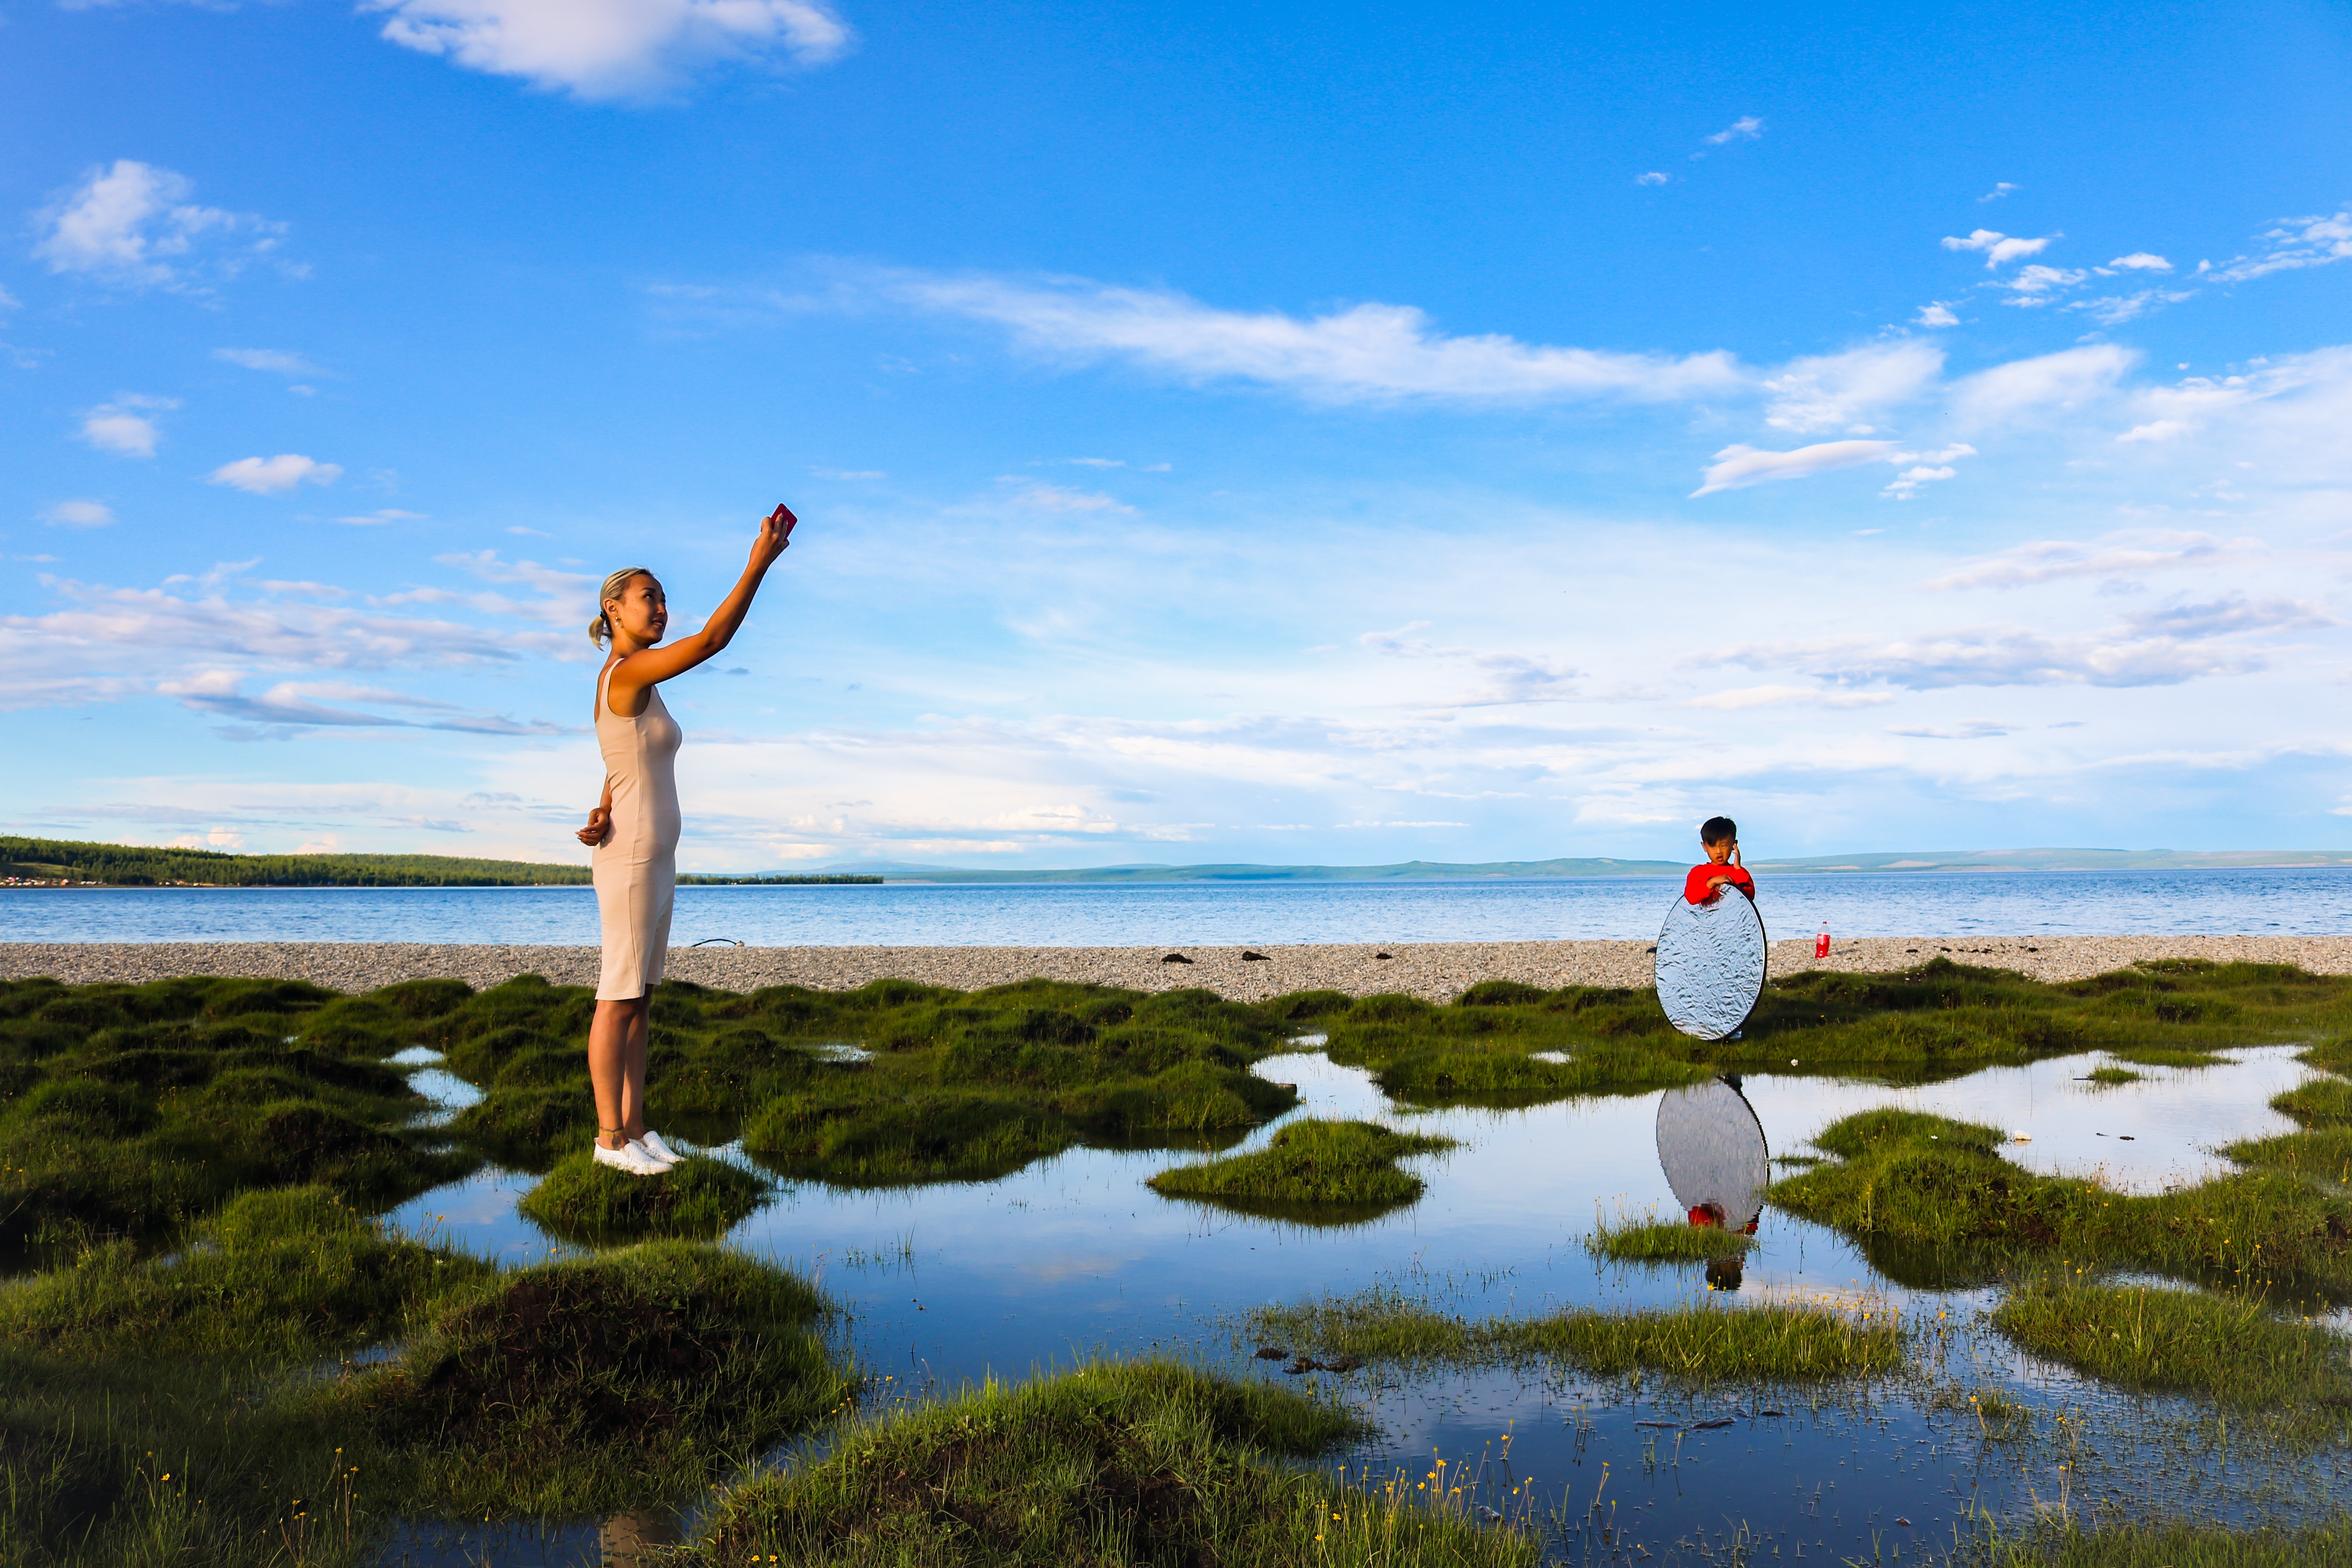
People in nature, nature, water, sky, sea, natural landscape, reflection, coast, horizon, ocean, shore, fun, vacation, cloud, summer, calm, physical fitness, photography, tourism, coastal and oceanic landforms, rock, tide pool, bay, beach, happy